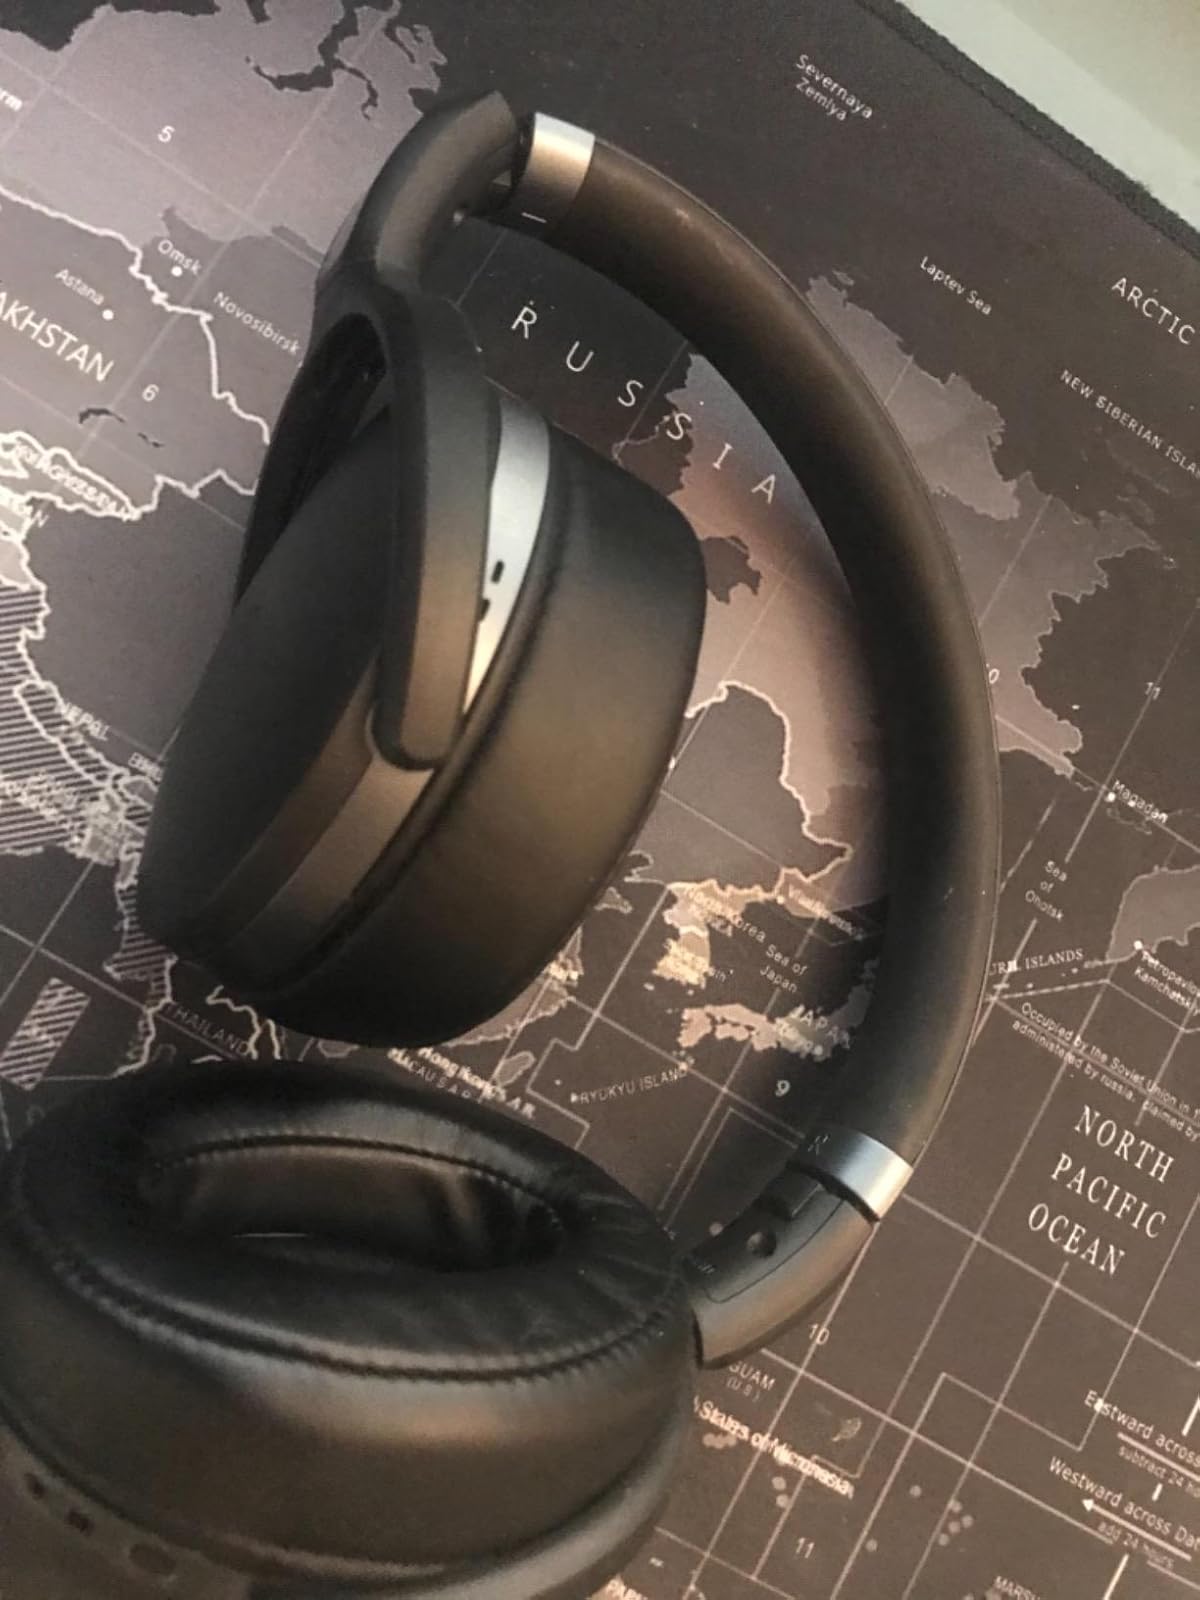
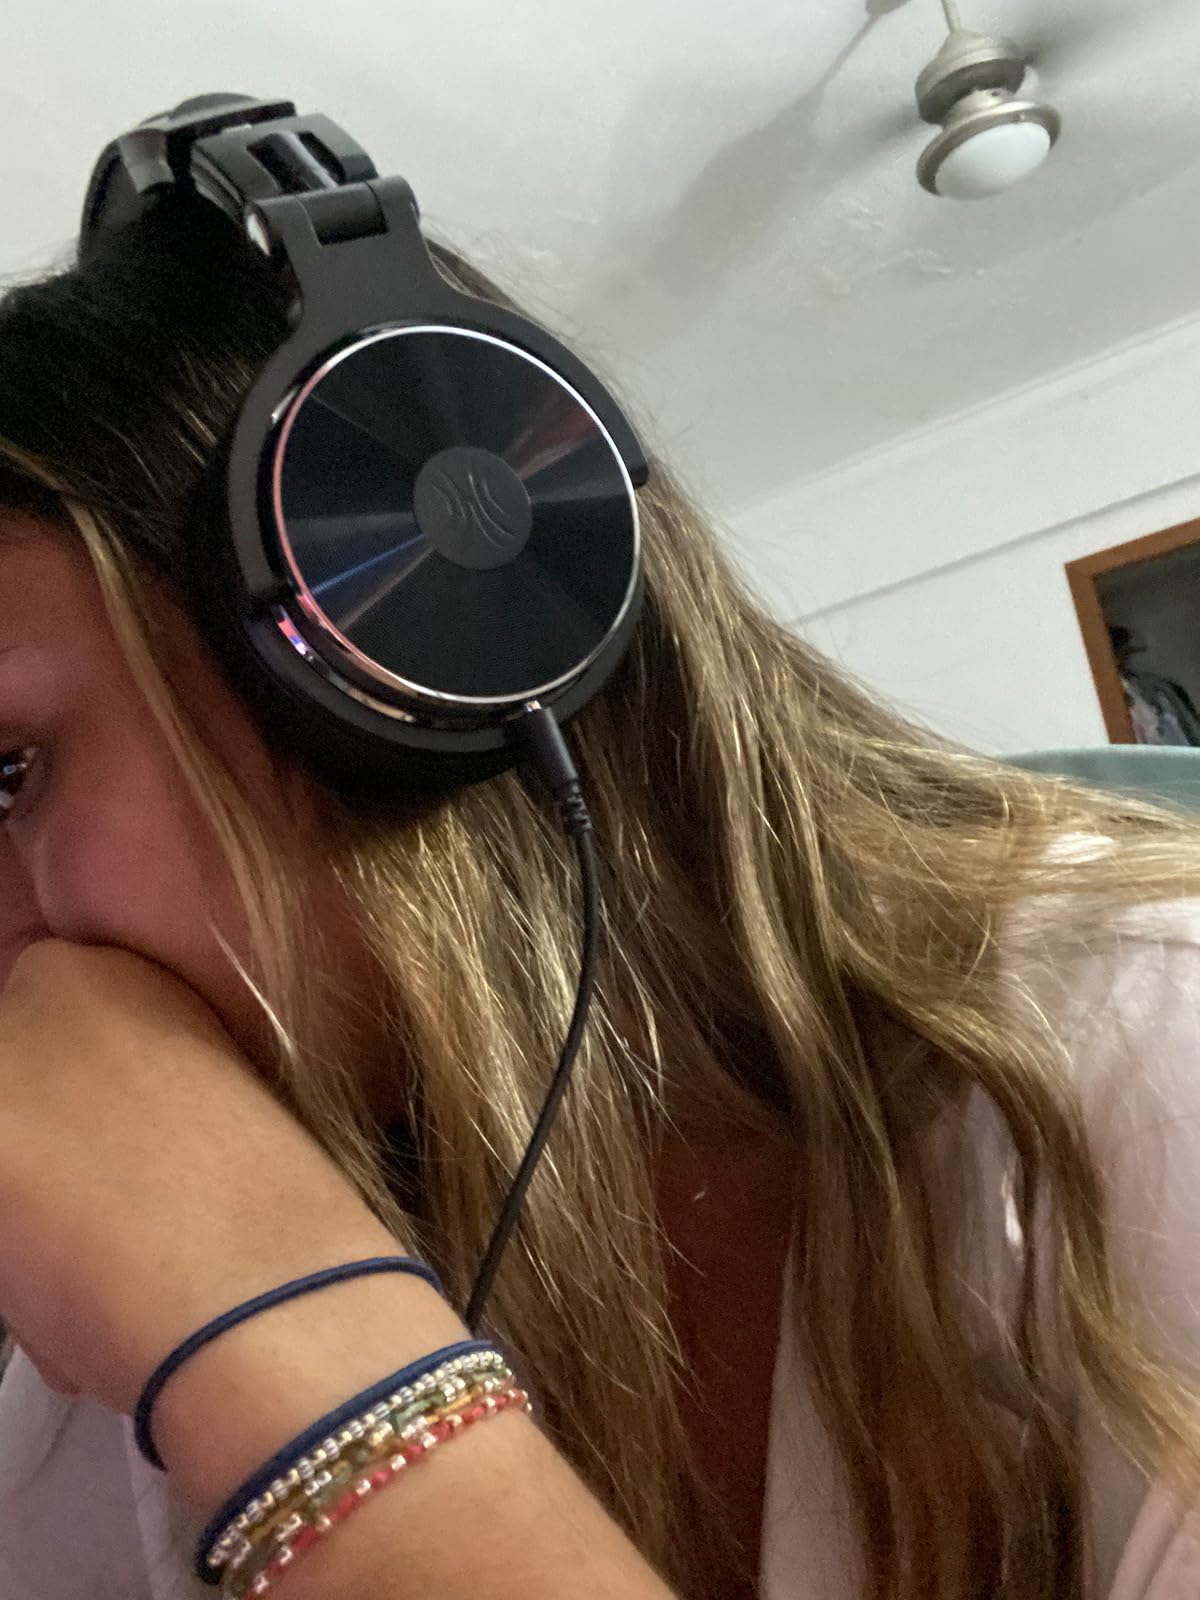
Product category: headphones
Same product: no